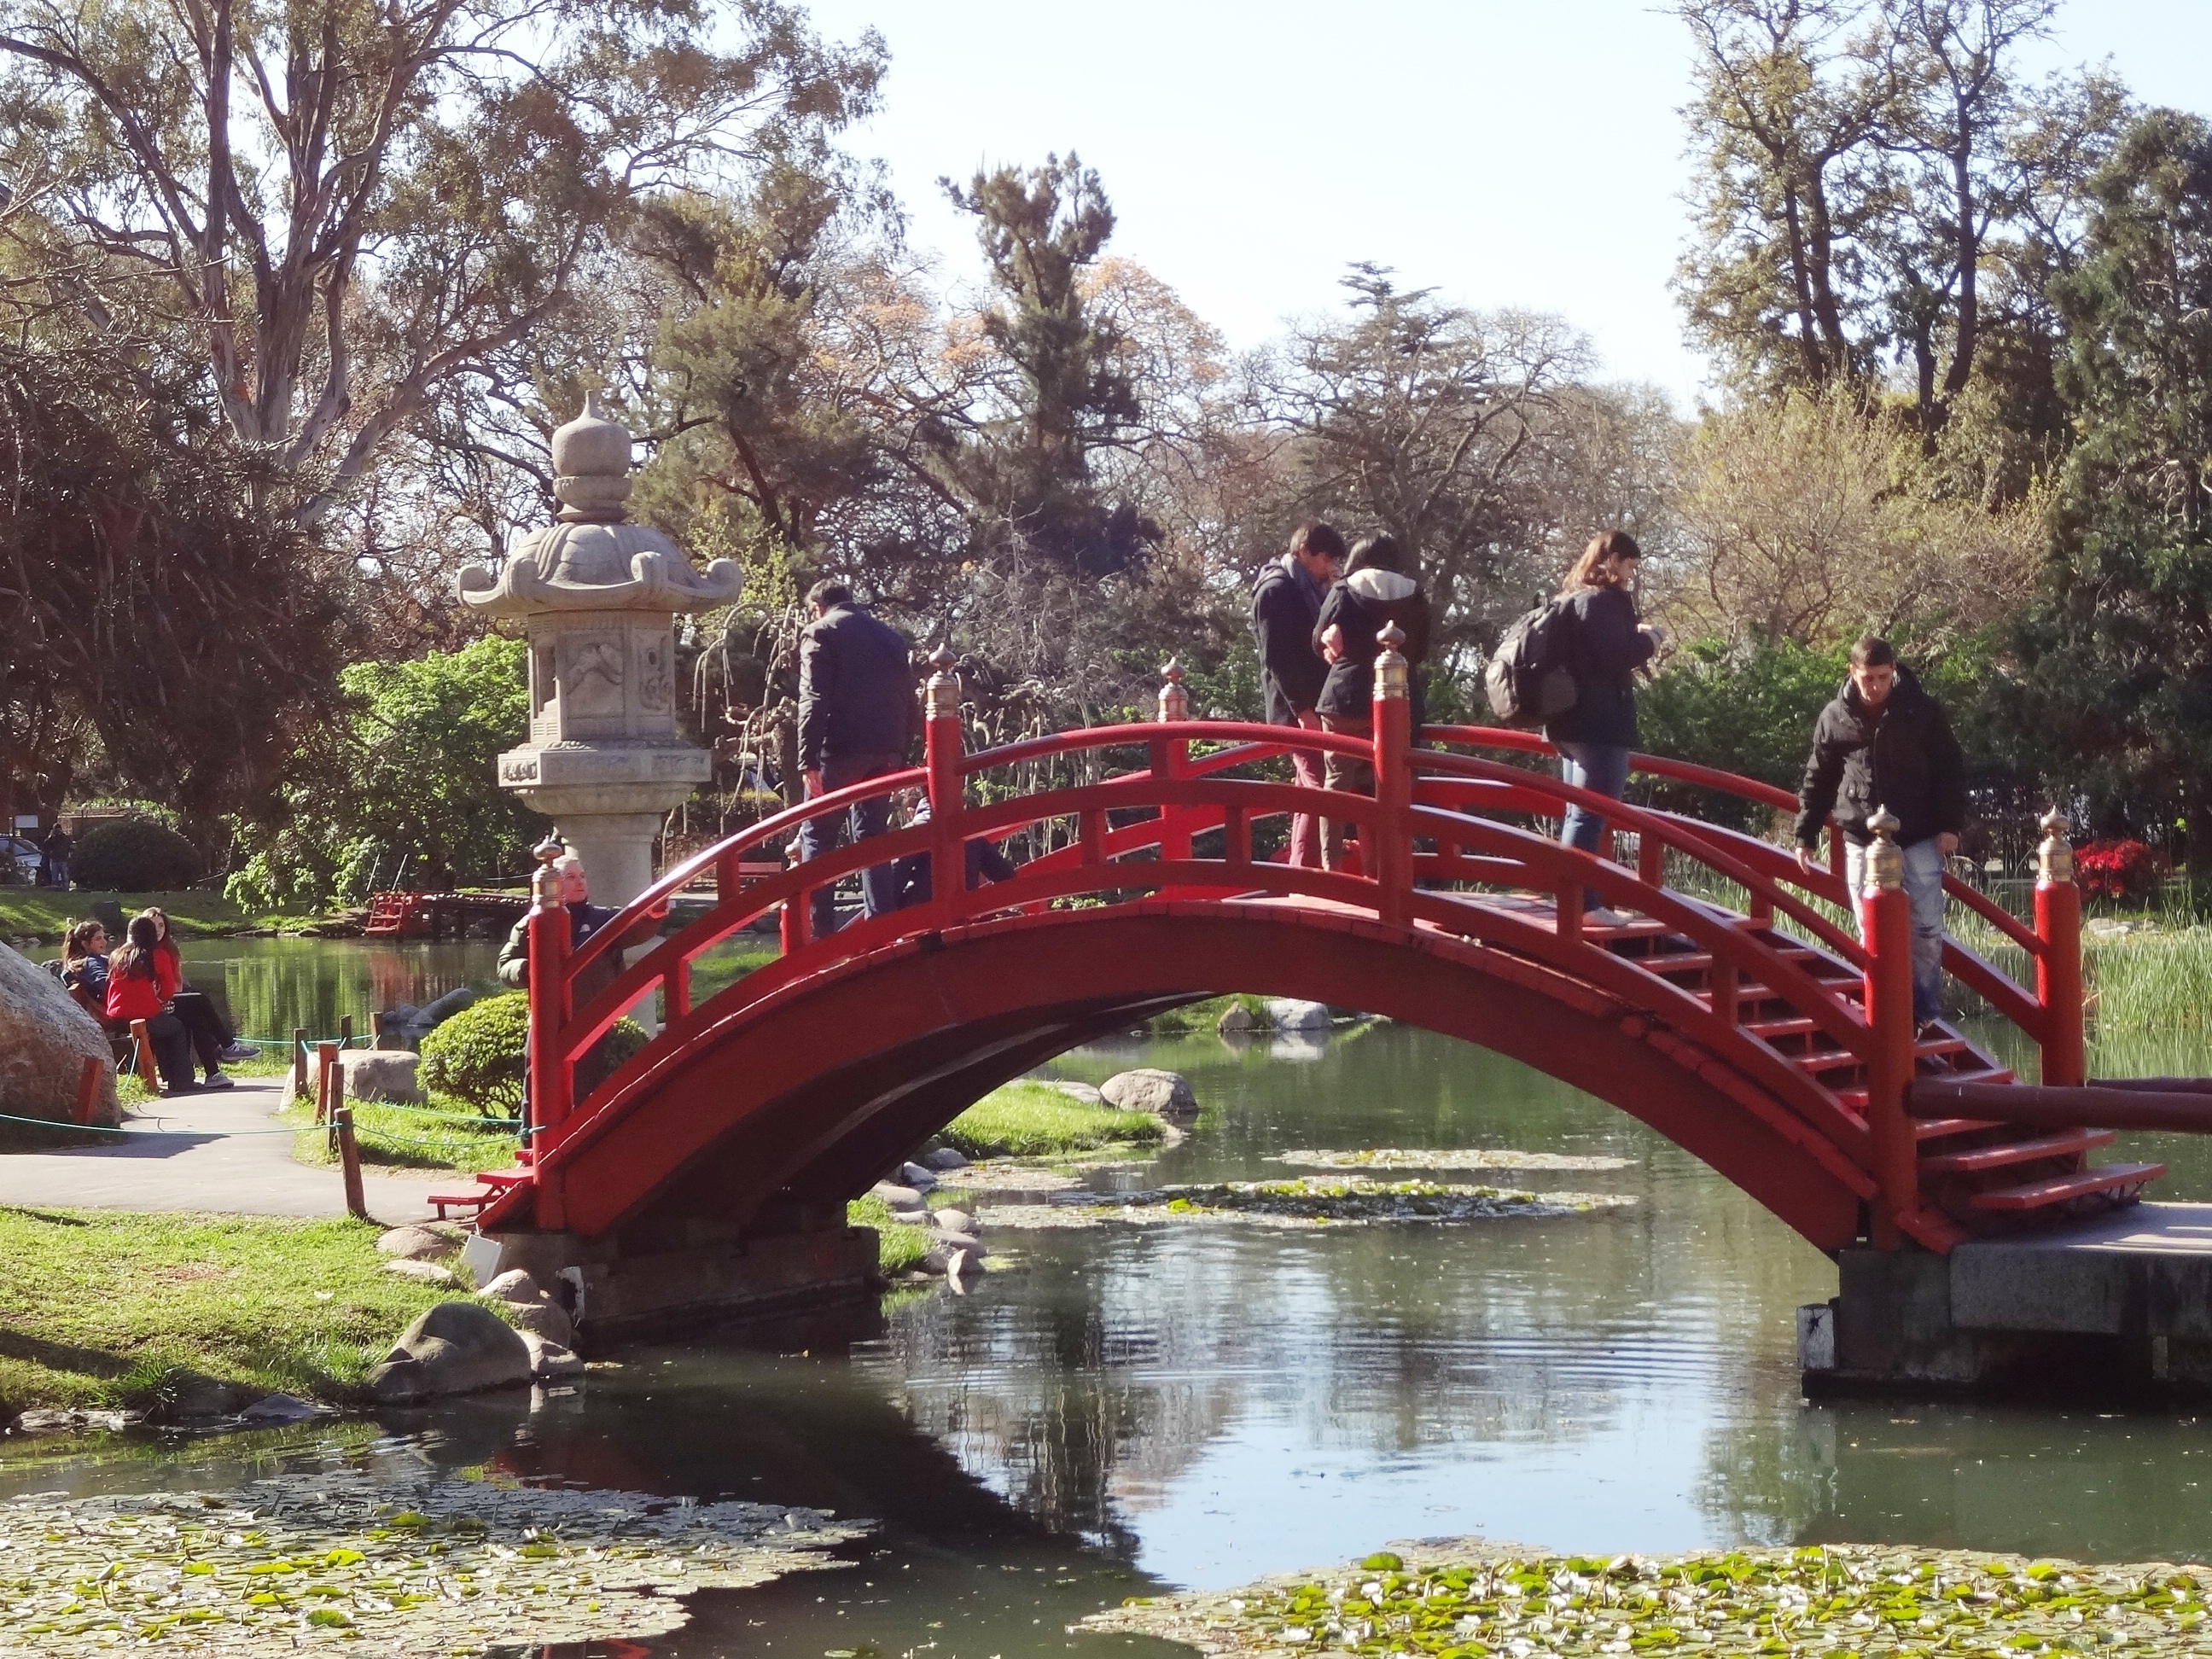
lake, canal, vehicle, park, garden, waterway, japanese garden, buenos aires, red bridge